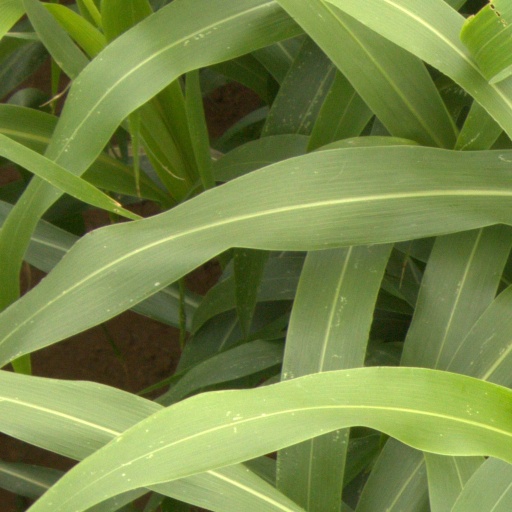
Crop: sorghum